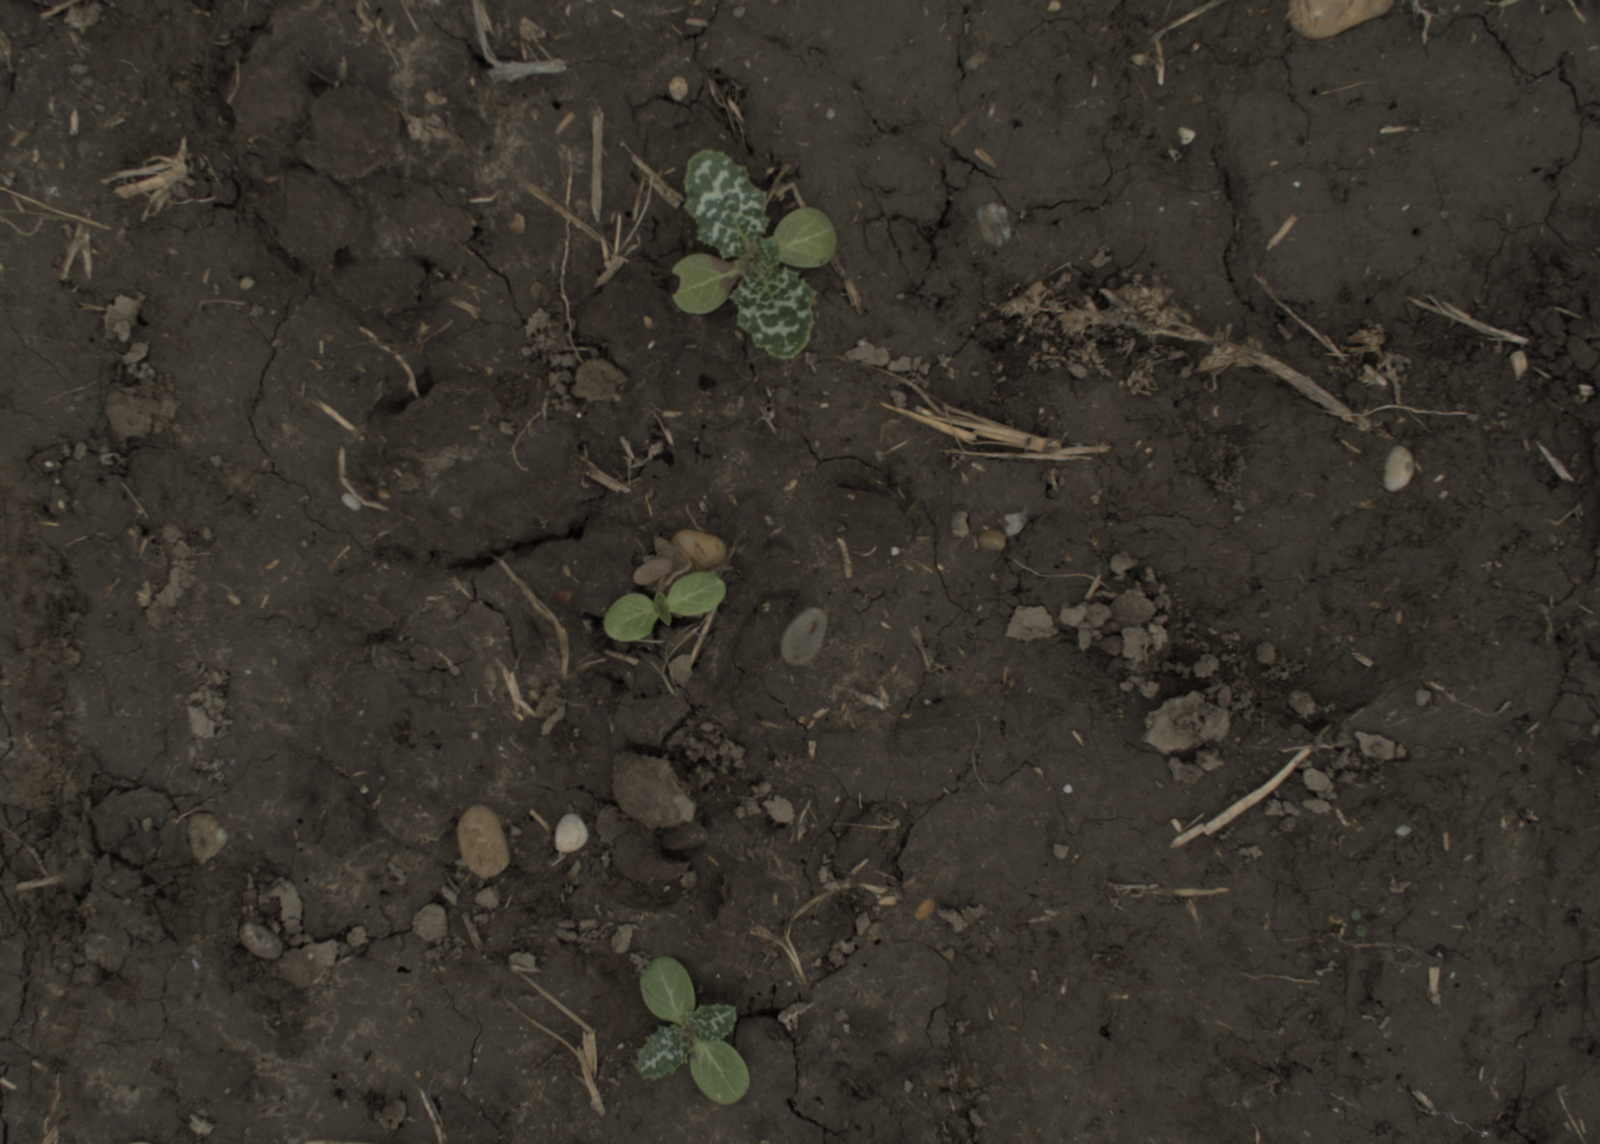
Capture date: 29.09.2021 14:09:53
Weather: cloudy
Wind: medium
Seeding date: 02.09.2021
Plant canopy height (mm): 954